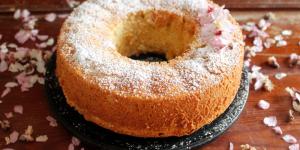
torta 1234 con crema de leche